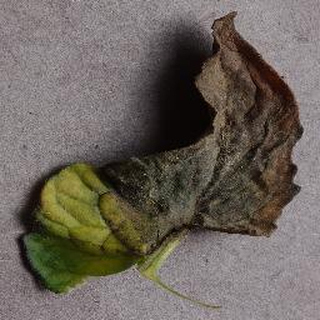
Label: tomato_late_blight